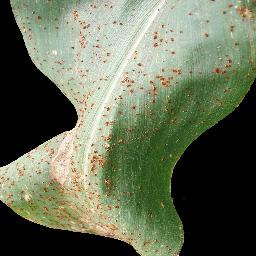
Label: Corn_(Maize)___Common_Rust